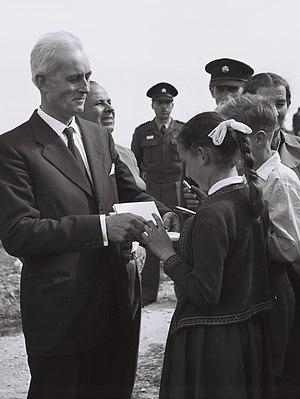
L'ambassade de France en Israël est la représentation diplomatique de la République française auprès de l'État d'Israël. Elle est située à Tel Aviv et son ambassadeur est, depuis 2019, Éric Danon. Ce n'est pas l'ambassadeur en Israël qui représente la France dans les Territoires palestiniens, mais le consul général à Jérusalem, qui ne relève pas de l'autorité de l'ambassadeur, la France n'ayant pas formellement reconnu la fixation de la capitale de l'État d'Israël à Jérusalem et considérant qu'il est nécessaire de soutenir l'Autorité palestinienne qui, selon elle, est la préfiguration de l'État palestinien.
L'ambassade de France en Thaïlande est la représentation diplomatique de la République française auprès du Royaume de Thaïlande. Elle est située à Bangkok, la capitale du pays, et son ambassadeur est, depuis 2015, Gilles Garachon.